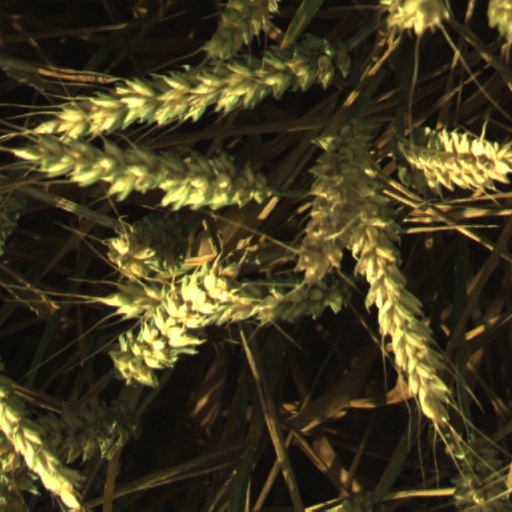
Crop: wheat